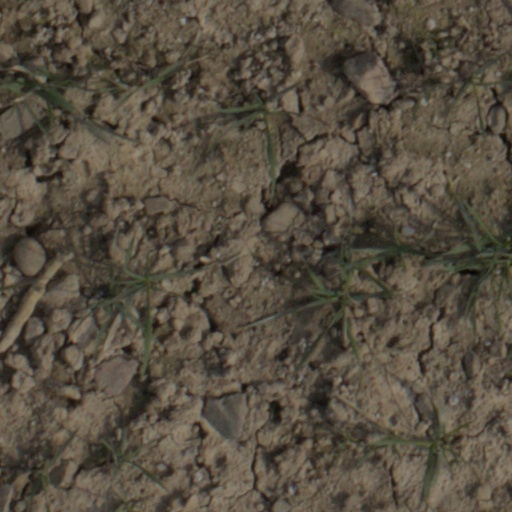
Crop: wheat